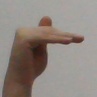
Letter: khaa